Tony Silva

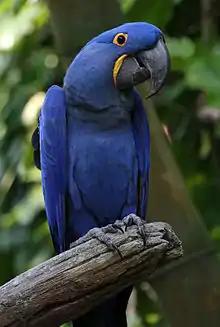
Silva was charged with smuggling at least 186 hyacinth macaws into the United States. At the time, each had a street value of $5,000–$12,000.

In 1989, Silva became a person of interest in an international probe into bird smuggling known as "Operation Renegade" led by the U.S. Fish and Wildlife Service (USFWS). Silva had been brought to the attention of authorities when convicted drug lord Mario Tabraue turned informant, claiming that he had received a shipment of 35 smuggled hyacinth macaws from Silva—which arrived sick and died soon thereafter. In early 1990, Silva's friend Jim Mackman approached authorities after discovering that Silva had been smuggling protected birds. Between 1990 and 1992, Mackman worked as an undercover informant for USFWS, secretly recording more than 100 conversations with Silva and his mother about their smuggling operation. A search warrant executed on 16 January 1992 resulted in the seizure of 103 parrots, some or all of which were protected or illegally imported. The search also revealed ledgers documenting illegal transactions and photographs of birds that had died en route to Silva; prosecutors alleged that Silva used these photographs to justify withholding payments to his supplier.